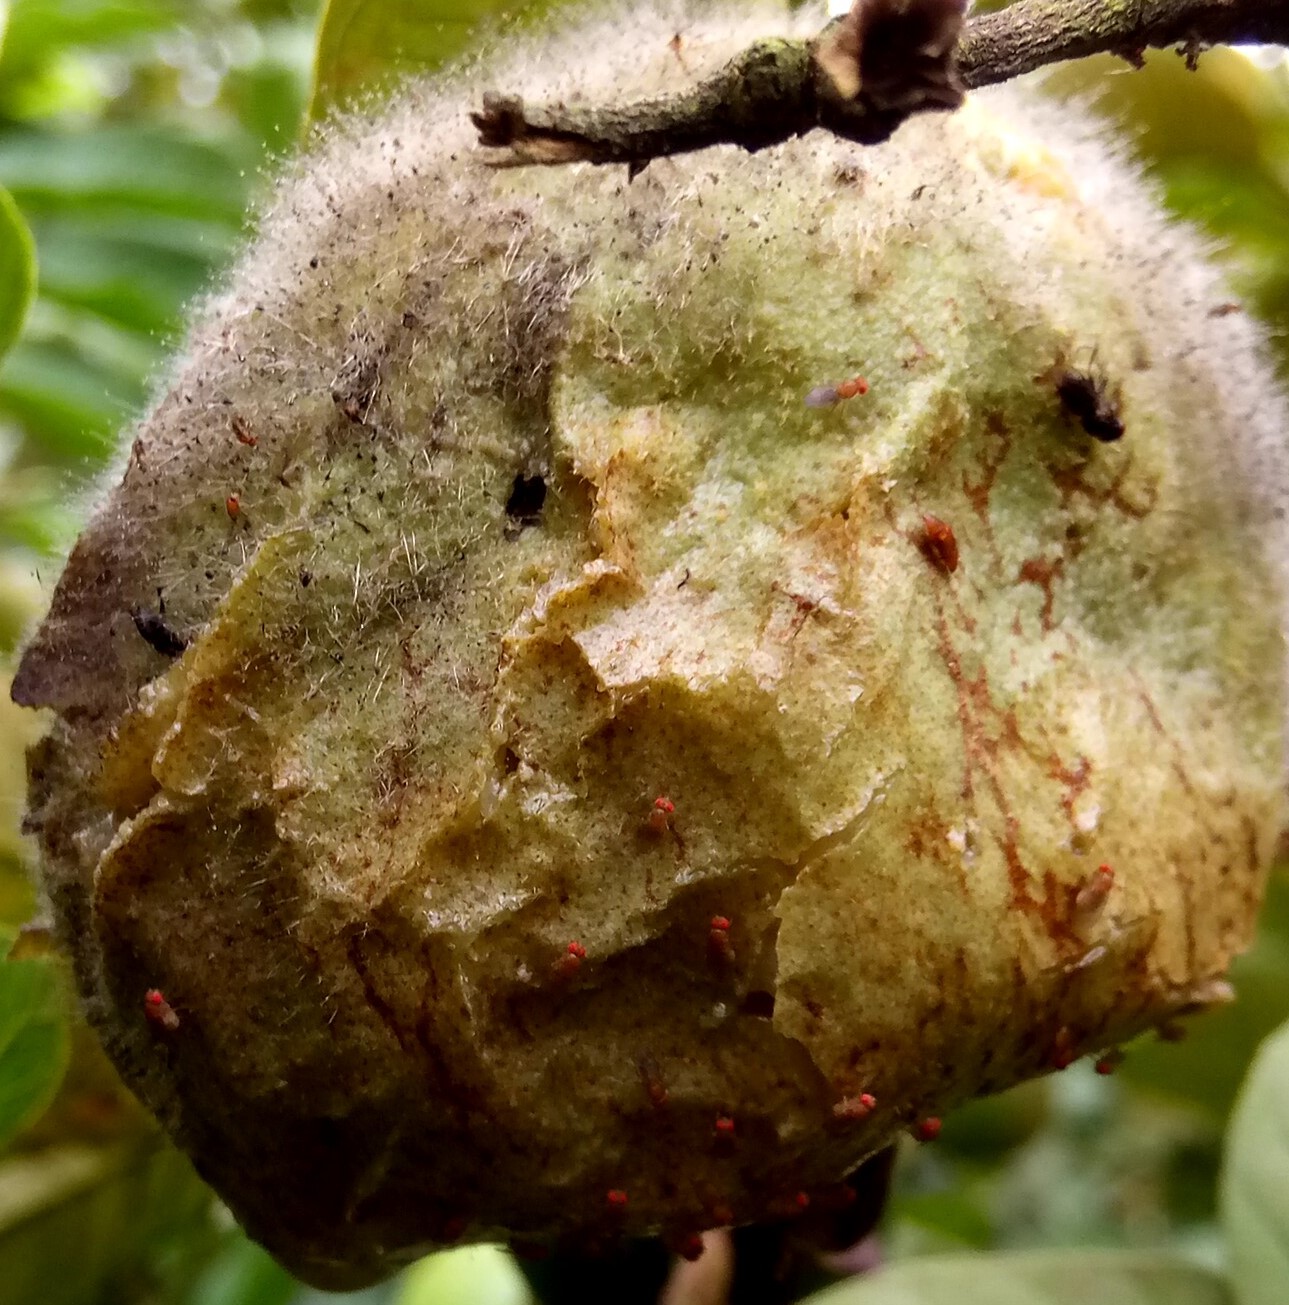
Label: Phytopthora